The Angel with the Trumpet (1948 film)

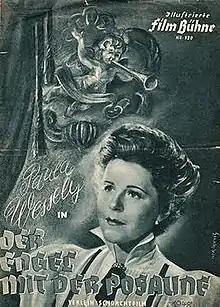

The Angel with the Trumpet (German: Der Engel mit der Posaune) is a 1948 Austrian historical drama film directed by Karl Hartl and starring Paula Wessely, Helene Thimig and Maria Schell. It is based on the novel of the same name by Ernst Lothar. The film was remade in Britain in 1950, under the same title.